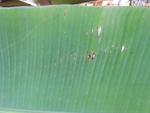
Label: xamthomonas